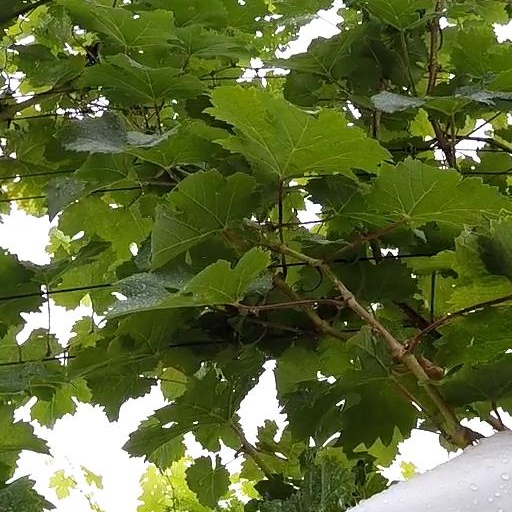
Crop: grape